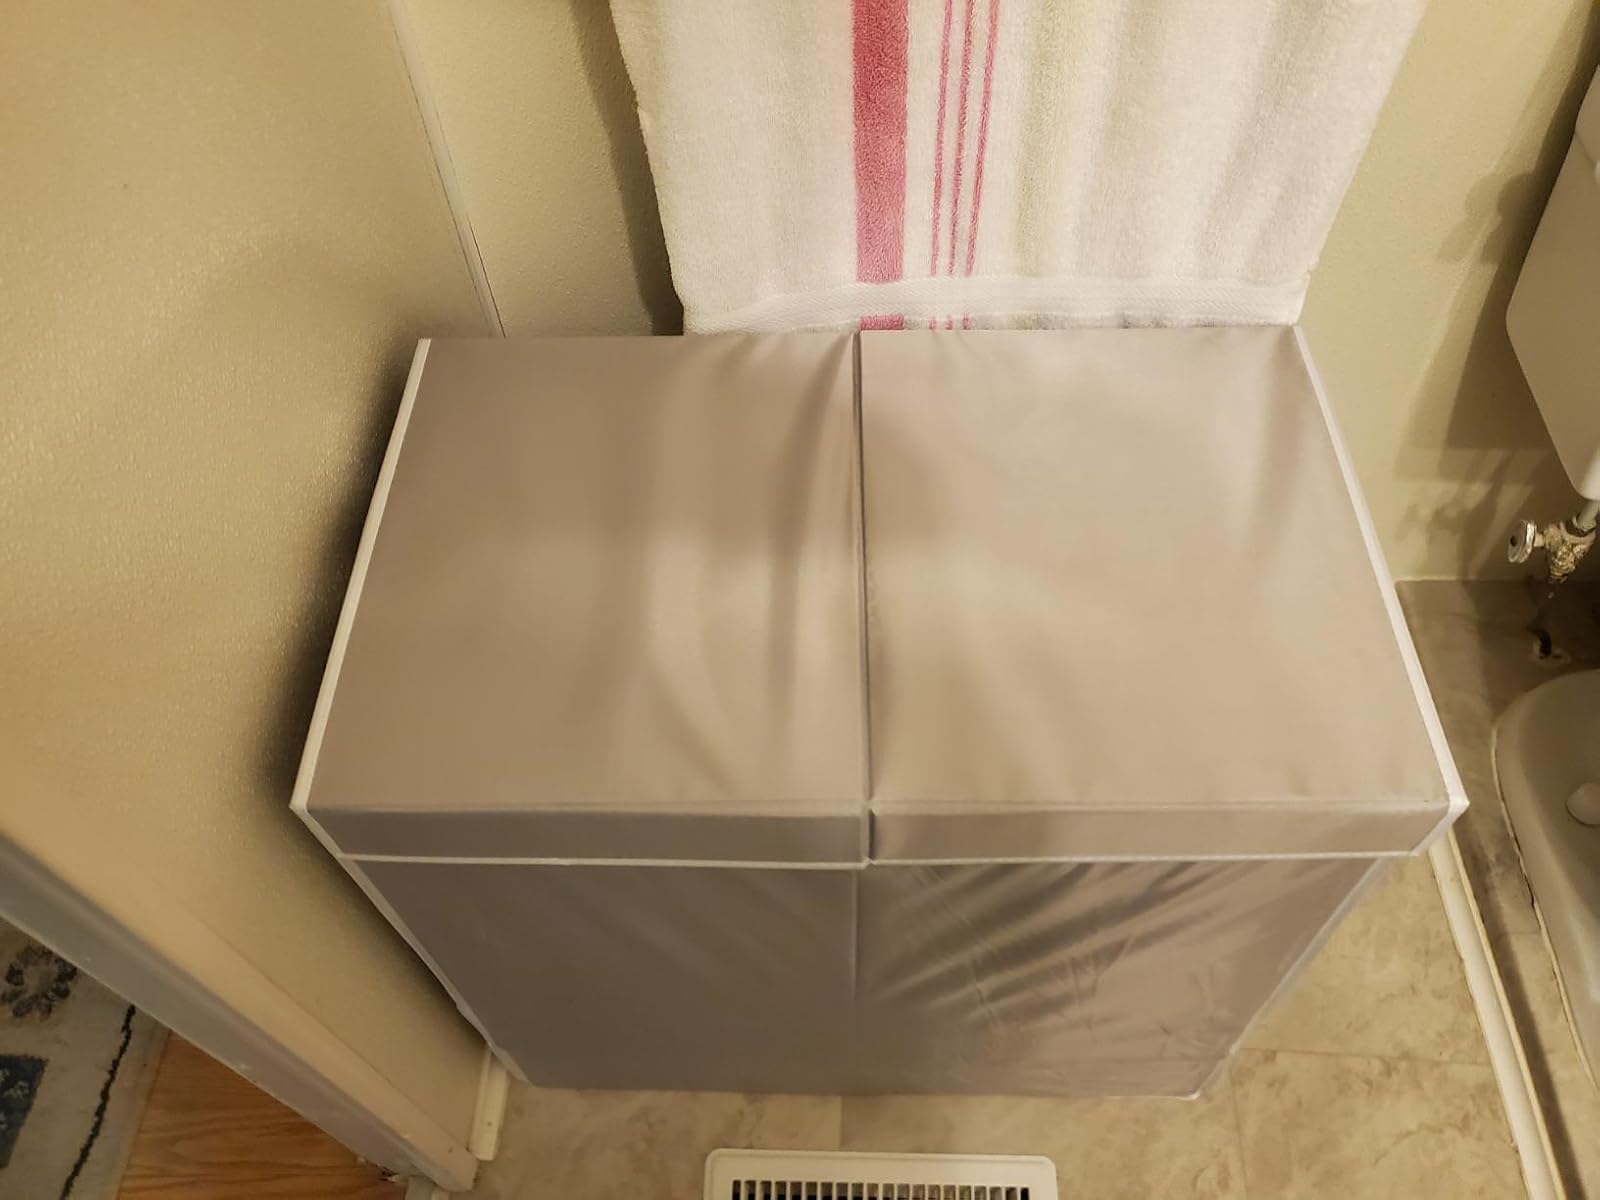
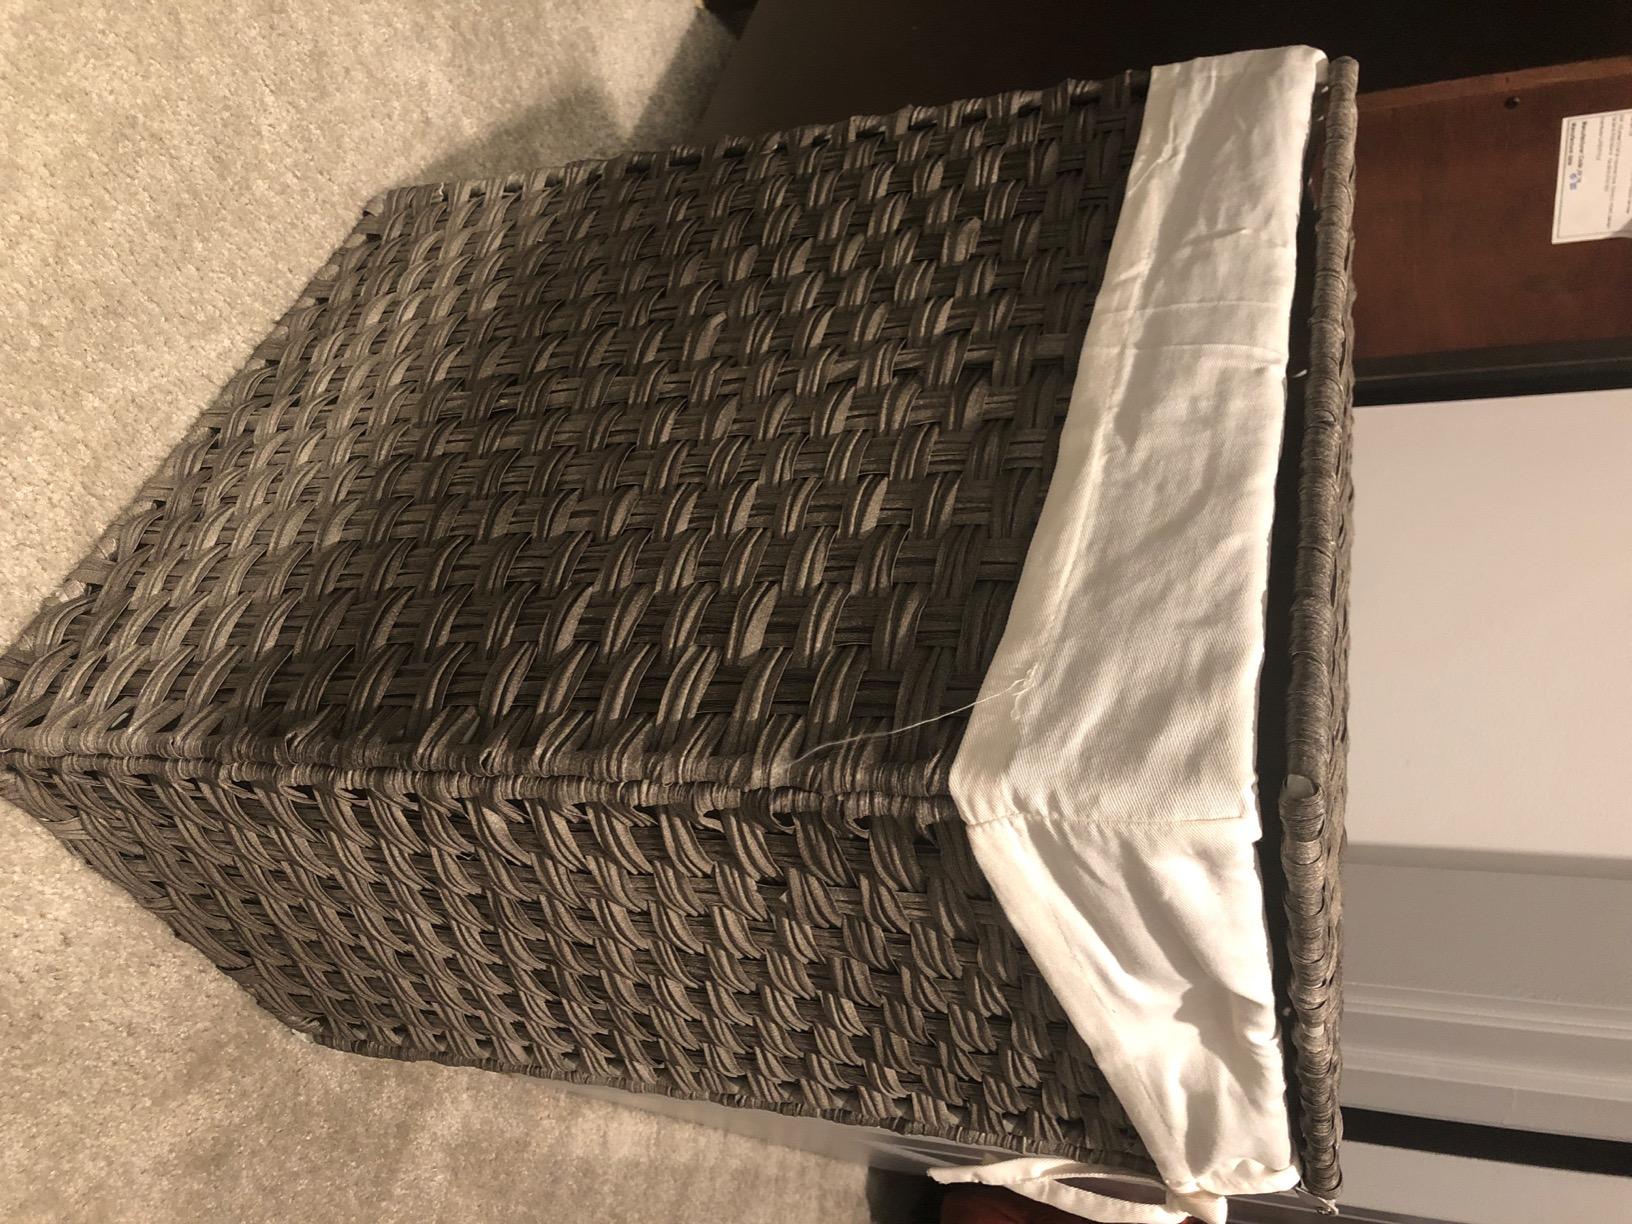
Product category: items_hamper
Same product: no